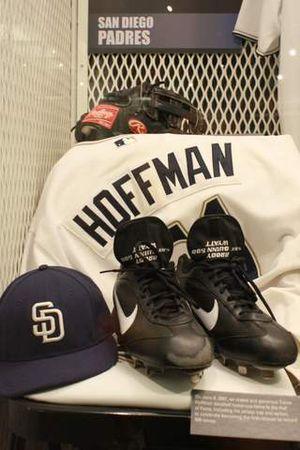
Trevor William Hoffman est un ancien lanceur de relève droitier des Ligues majeures de baseball. Débutant en 1993 chez les Marlins de la Floride, il joue 16 saisons avec les Padres de San Diego avant de compléter une carrière de 18 saisons par deux années chez les Brewers de Milwaukee. Il est élu en 2018 au Temple de la renommée du baseball.